Byland with Wass

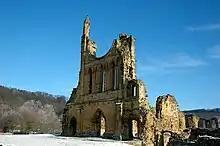
The west front of Byland Abbey

Byland with Wass is a civil parish in the county of North Yorkshire, England. According to the 2001 census it had a population of 120, increasing to an estimated 160 in 2015. (At the 2011 Census the parish was included with the parish of Oldstead and not counted separately.) It covers Byland Abbey and Wass, in the North York Moors, and shares a parish council with Oldstead.